Zurich Airport

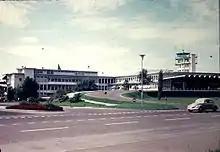
Zurich Airport in 1956

The character of a provisional solution was supported – despite full operation – by the lack of buildings, especially the "Flughof", which had been planned since 1946. Instead, a growing shanty town stood to the east of the reserved building site. On 27 October 1948, the canton outsourced the development, construction and operation of the buildings to the newly founded "Flughafen-Immobilien-Gesellschaft" (FIG), a mixed-economy public limited company in which the public sector held half of the shares (canton of Zurich 22.5%, city of Zurich 18%, "Zürcher Kantonalbank" 5%, city of Winterthur 3.6% and municipality of Kloten 0.9%). The FIG took over projects that had been started and was thus able to hand over the completed "shipyard I" to Swissair for use as early as late autumn 1948, followed by offices for Swissair's technical departments, which were finally able to leave Dübendorf by the end of April 1949. Further workshops, the striking arched hangar and the "Heating Centre I" for the heat supply were completed by the end of 1949.